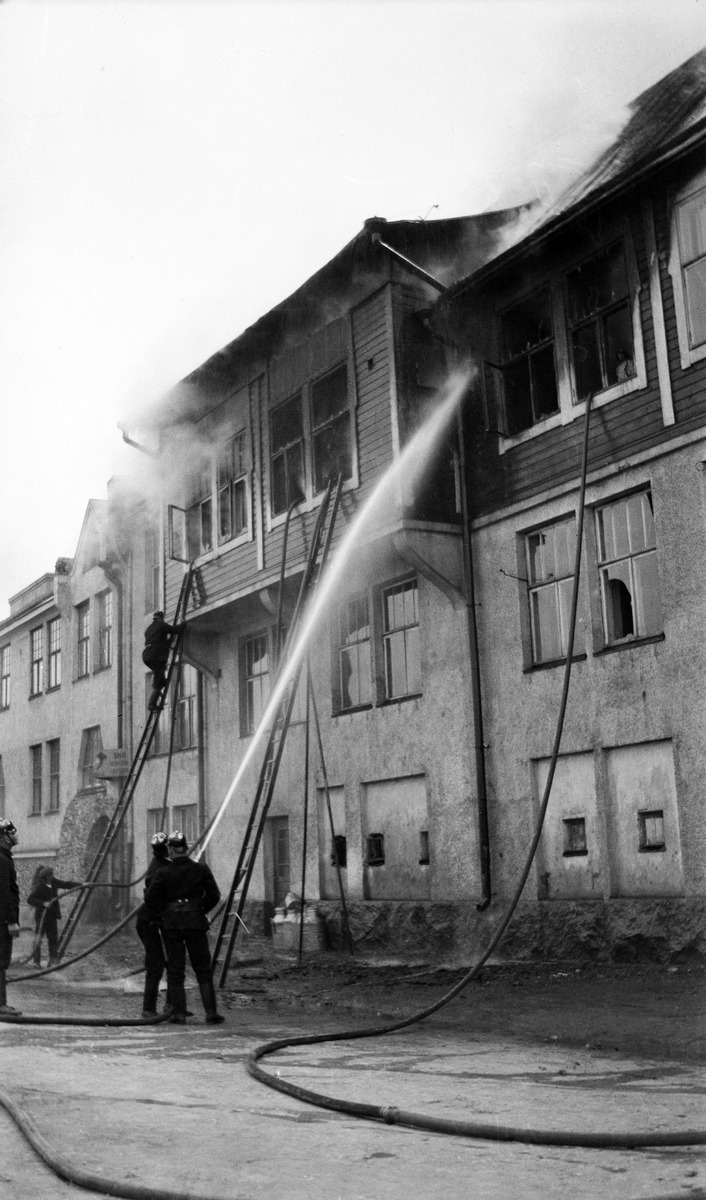
Tulipalo Kalliossa osoitteessa Alppikatu 11
sisällön kuvaus: Tulipalo Kalliossa osoitteessa Alppikatu 11. Kyseessä voi olla myös 30.5.1911 kyseisessä osoitteessa sattunut tulipalo, joka on mainittu Uudessa Suomettaressa 31.5.1911. mustavalkoinen
Kuvaaja: Timiriasew, Ivan, valokuvaaja
Ajankohta: kuvausaika 1913
Paikka: Suomi, Uusimaa, Helsinki, Sörnäinen Helsinki, Alppikatu 11
Aiheet: Helsingin kaupunki. Palolaitos, onnettomuudet, tulipalot, palolaitos